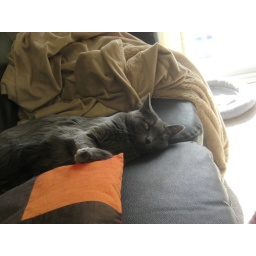
Loki is the middle cat in the social ranking in the house. Loki and Freya sleeping out in the sun.